Online Binline

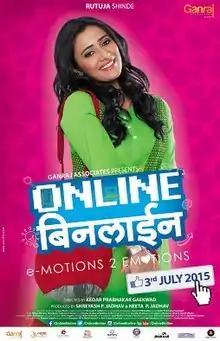

Online Binline is a 2015 Marathi-language romantic comedy film directed by Kedar Prabhakar Gaekwad. It stars Siddharth Chandekar, Rutuja Shinde and Hemant Dhome in lead roles. The film was theatrically released on 3 July 2015.